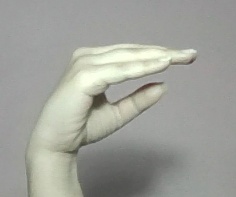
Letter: jeem